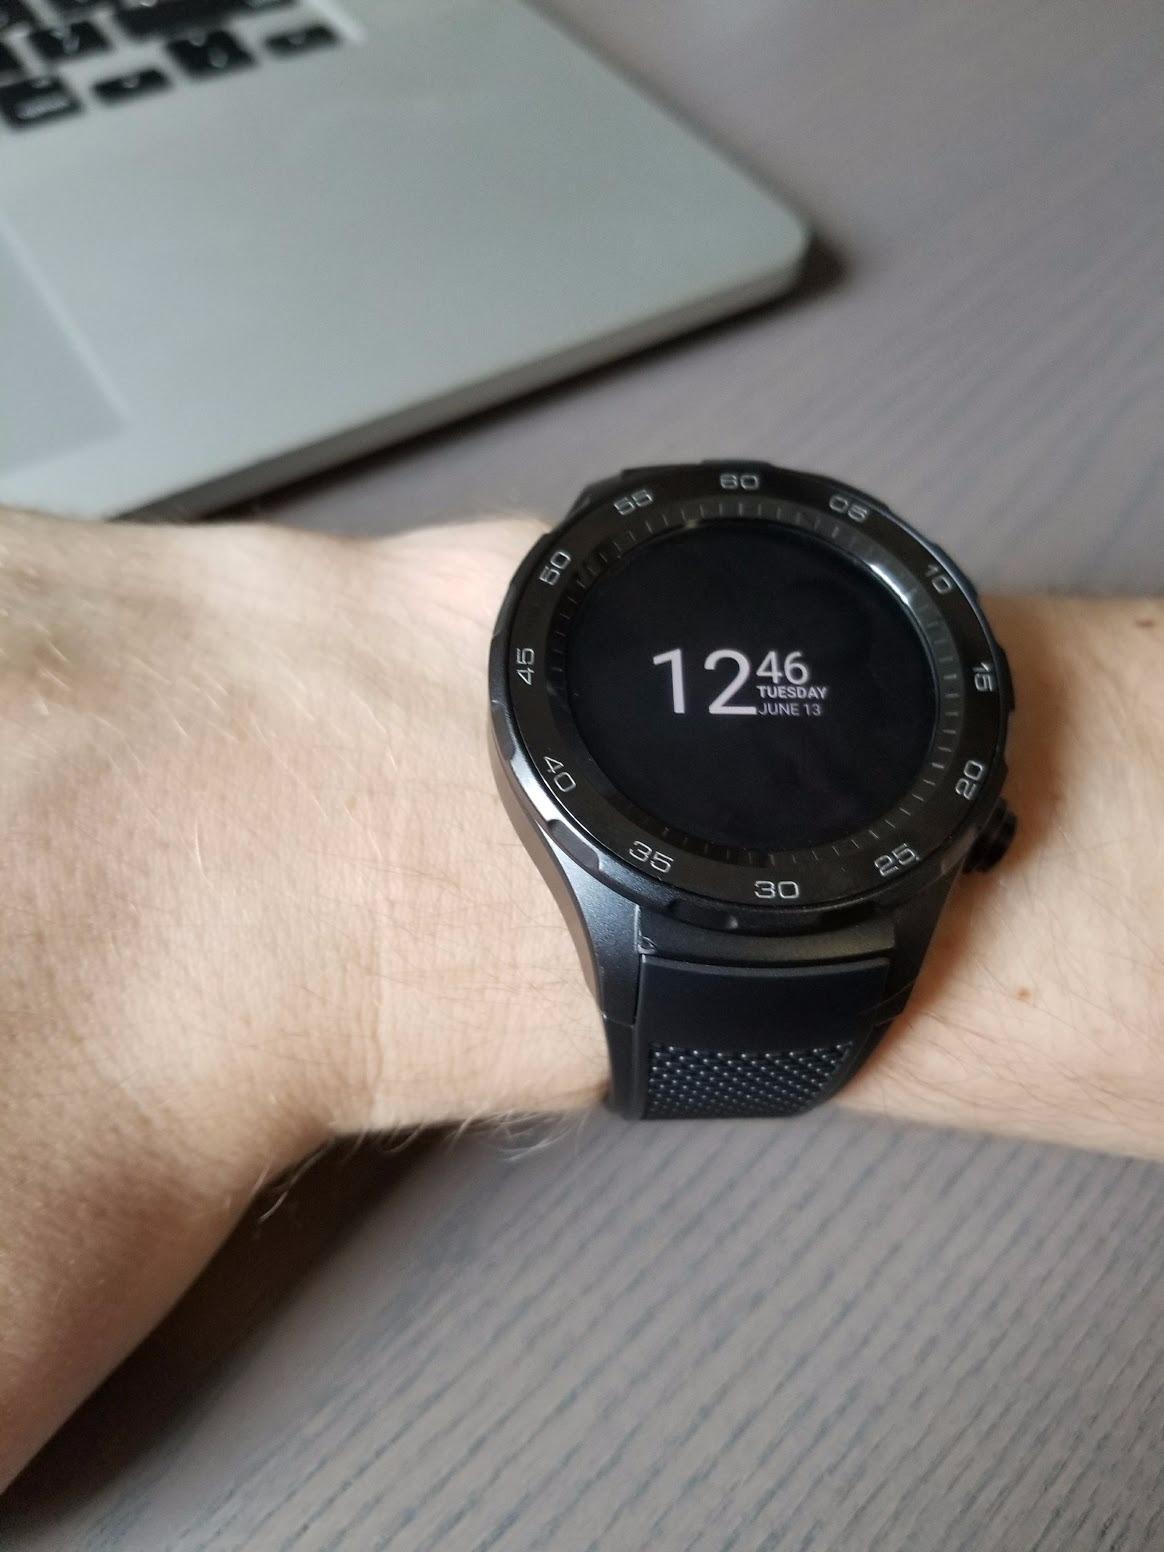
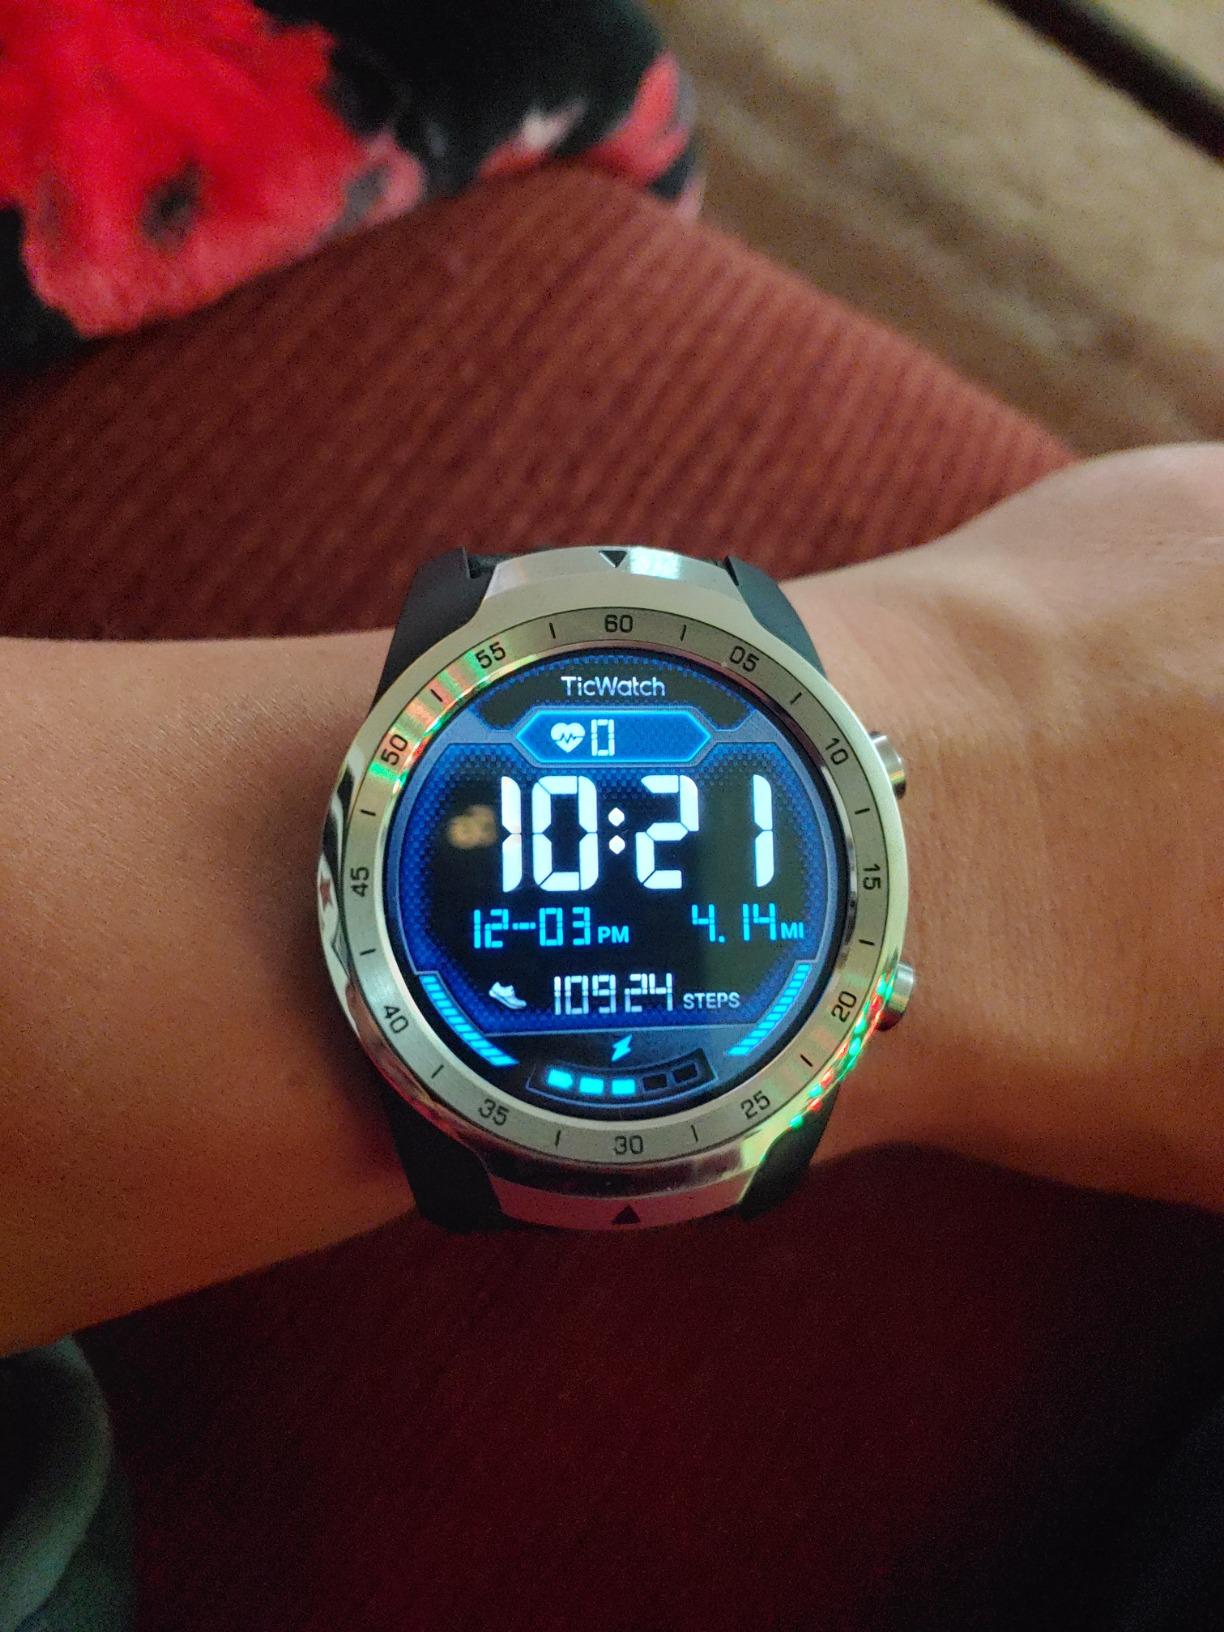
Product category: smartwatch
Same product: no